Paakanum Pola Irukku

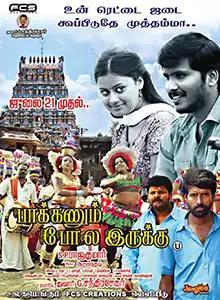
Poster

Paakanum Pola Irukku is a 2017 Indian Tamil-language romantic comedy film directed by S. P. Rajkumar, starring Bharathan and Ansiba Hassan.